Sky position (RA, Dec in degrees): 231.488, 8.168
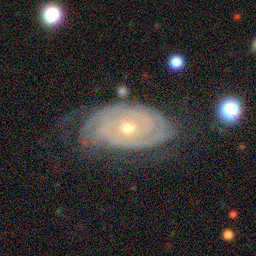
Galaxy morphology: Unbarred Tight Spiral Galaxies